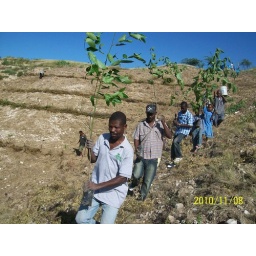
Men transplant trees in Michel Chrismevy's field in Carre Four Viande.